Yuri Norstein

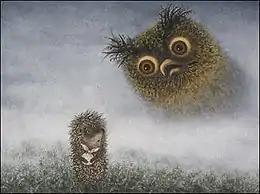
"Hedgehog in the Fog" (1975), one of Norstein's most widely known works

After working as an animation artist in some fifty films, Norstein got the chance to direct his own. In 1968, he debuted with "25th October, the First Day", sharing directorial credit with Arkadiy Tyurin. The film used the artwork of 1920s-era Soviet artists Nathan Altman and Kuzma Petrov-Vodkin.